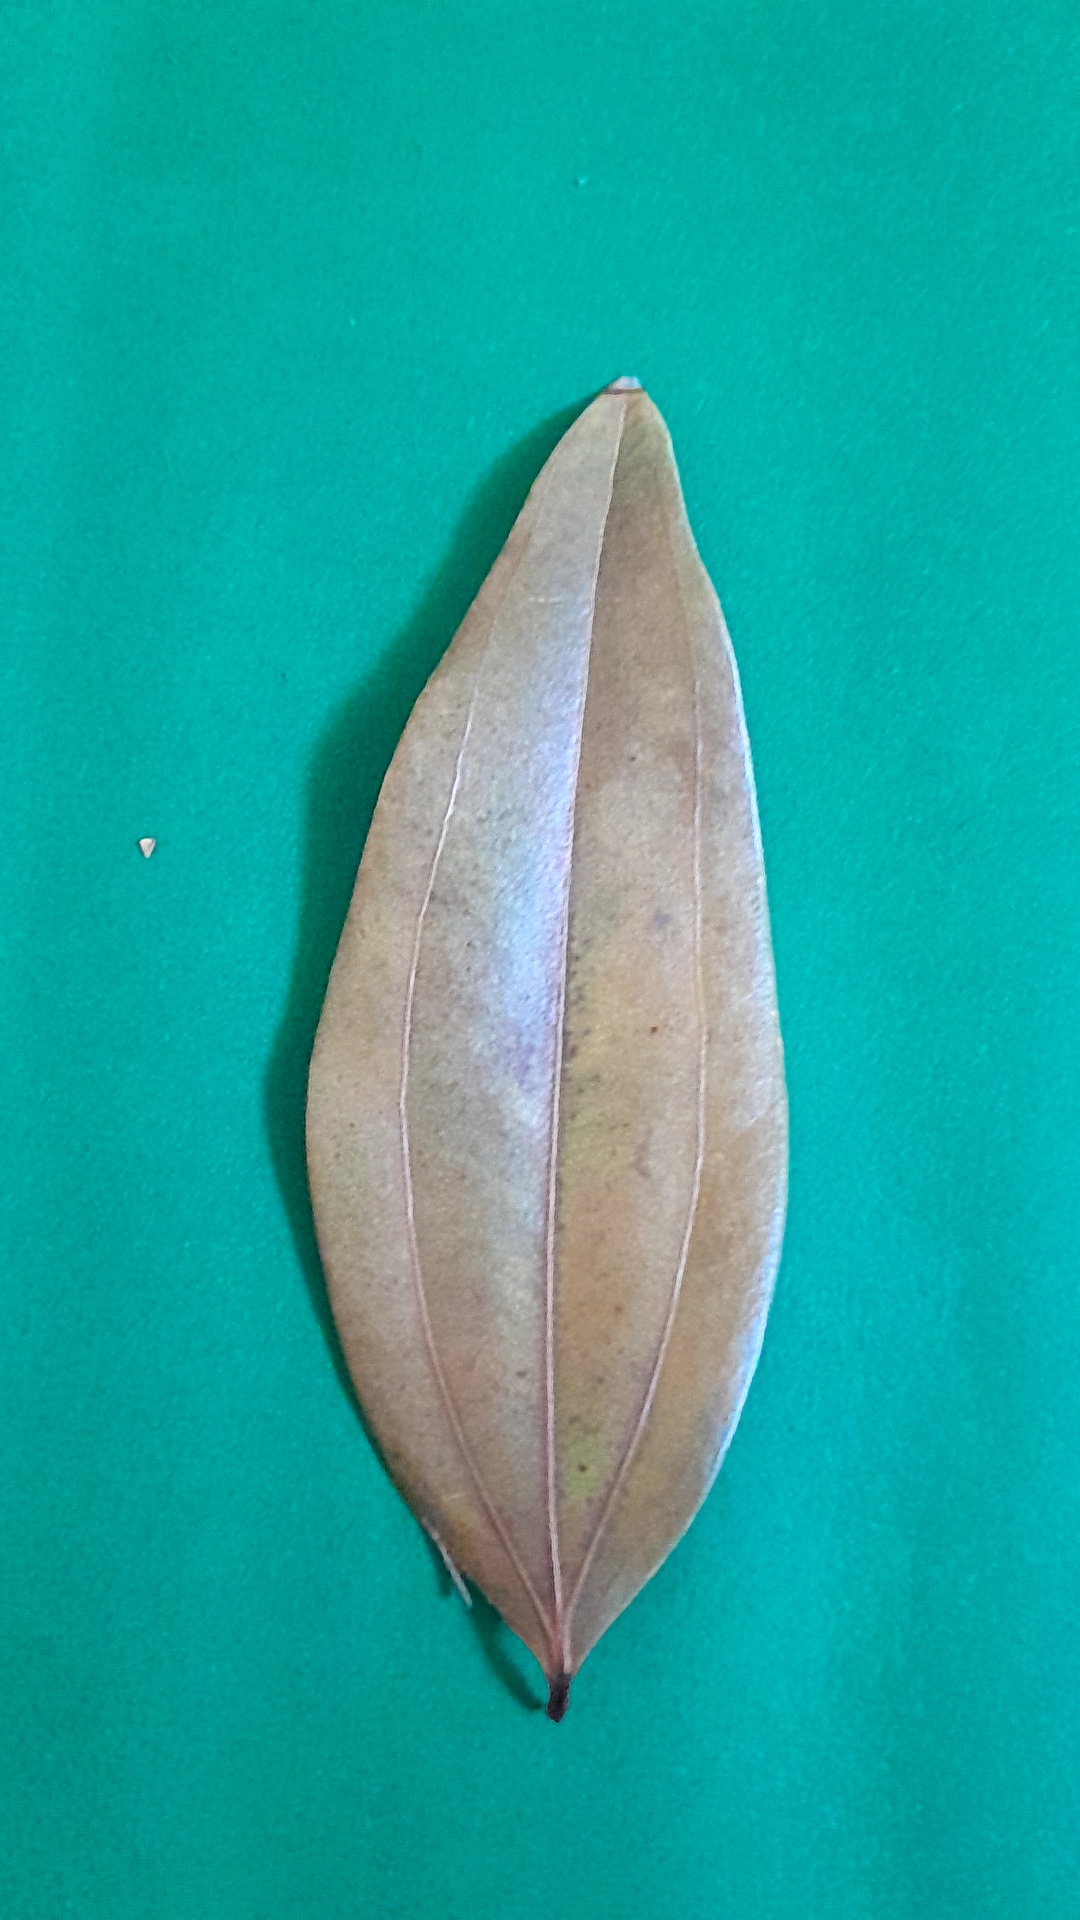
Label: Dry Leaf